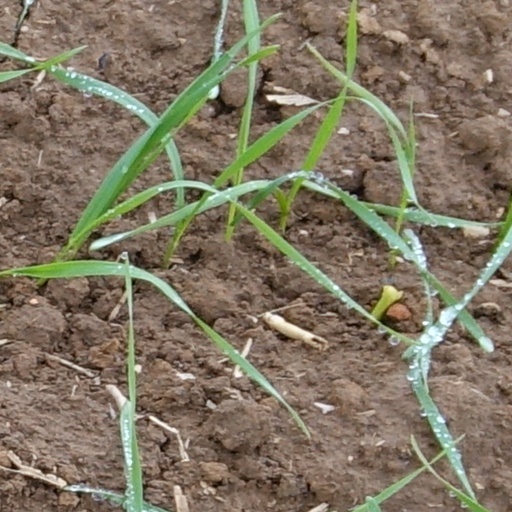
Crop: wheat